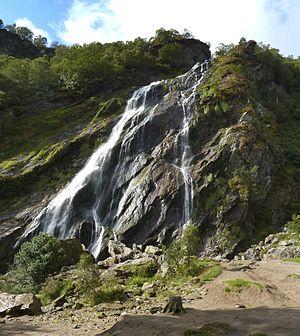
La cascade Powerscourt est située dans le comté de Wicklow en Irlande.